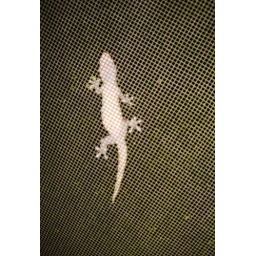
On the screen of my 4th floor hotel window in Manuel Antonio, CR.